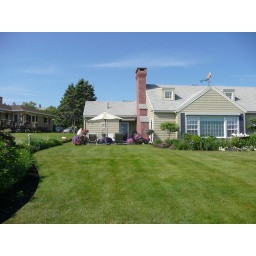
sign over the door says &amp;quot;dreams do come true&amp;quot;